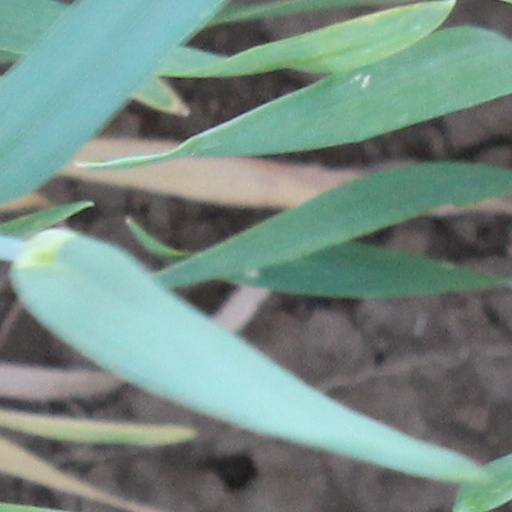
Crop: wheat